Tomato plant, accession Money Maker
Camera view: vertical (180 deg); turntable rotation: 90 degrees
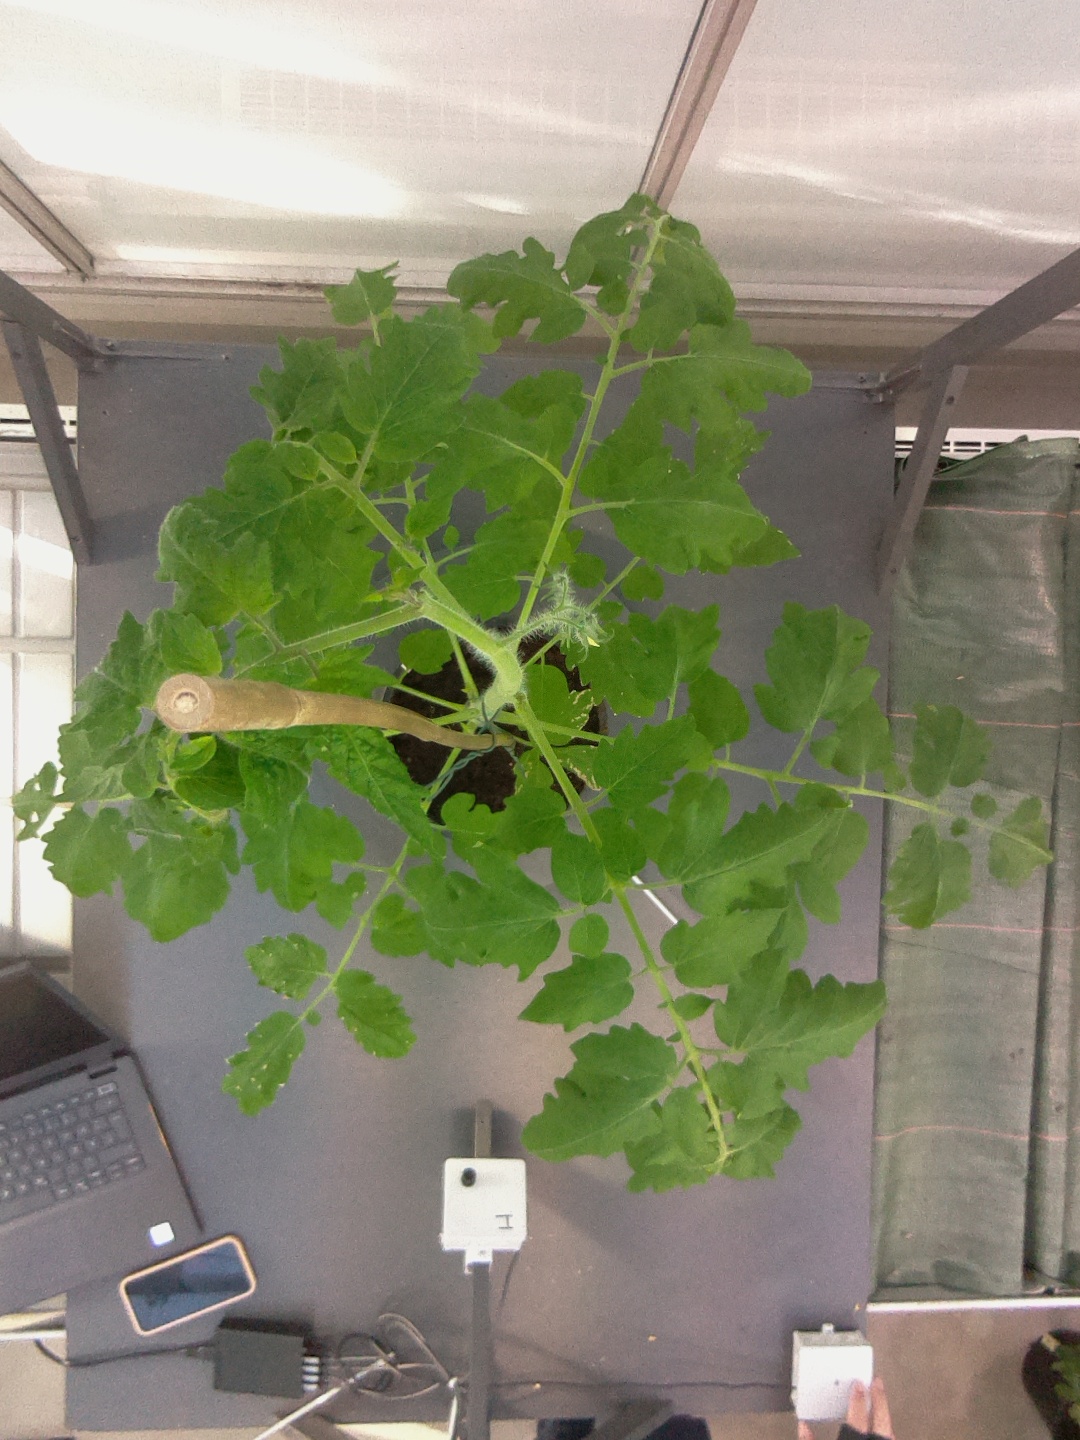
BBCH growth stage 60: First flowers open